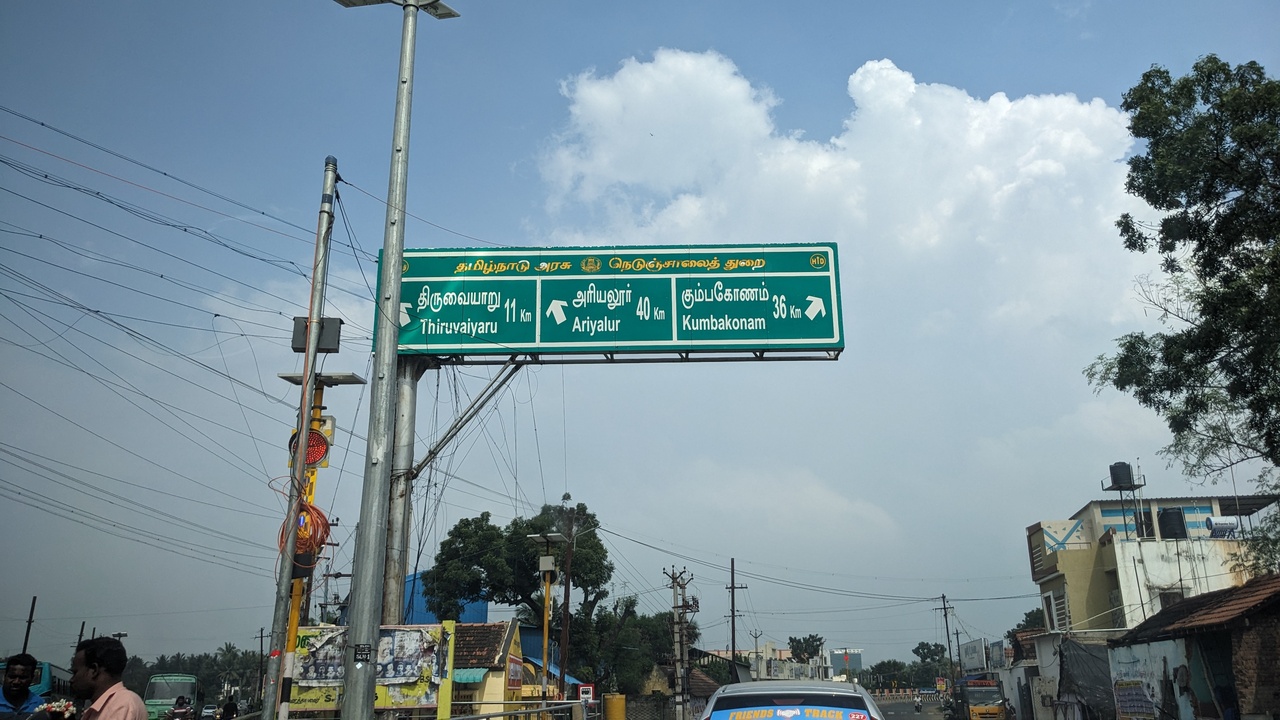
Photos taken from a trip to South eastern Tamilnadu